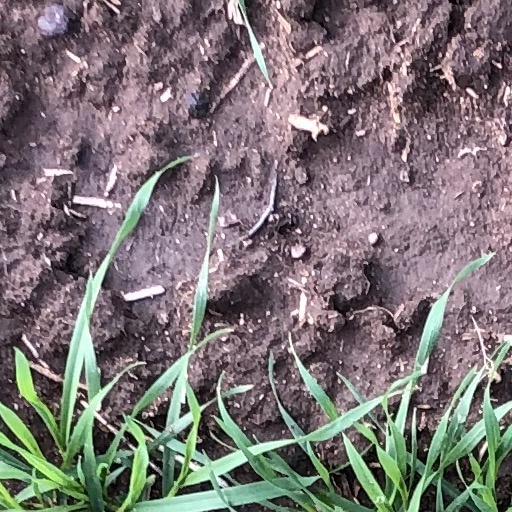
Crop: wheat